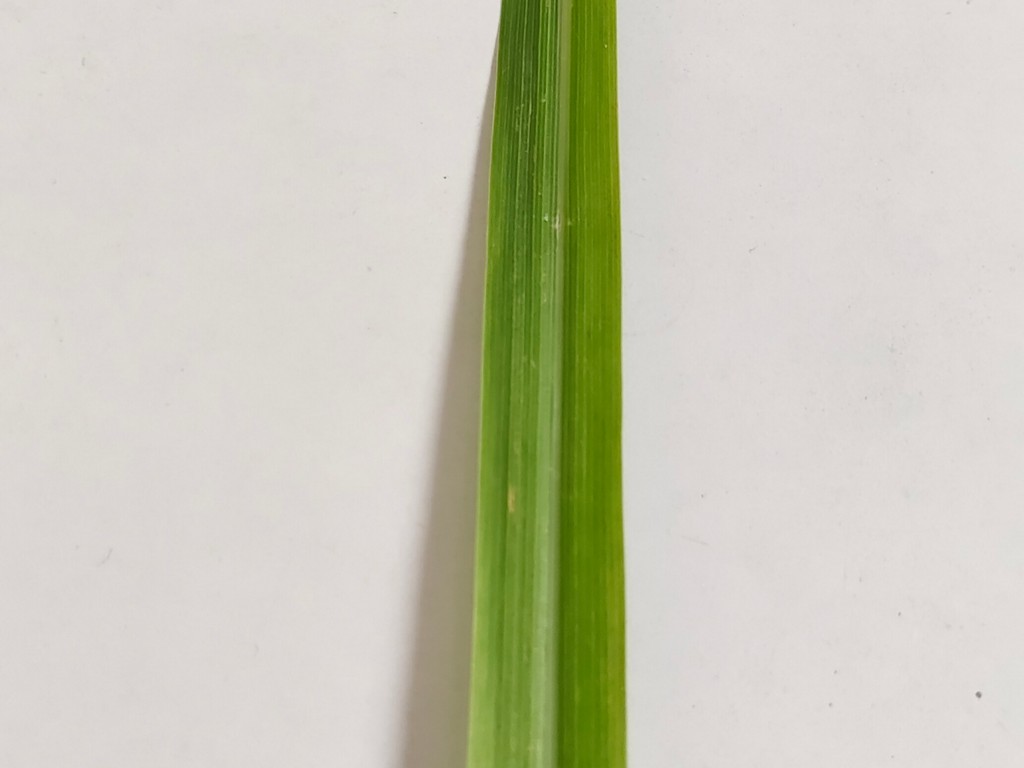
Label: Unhealthy